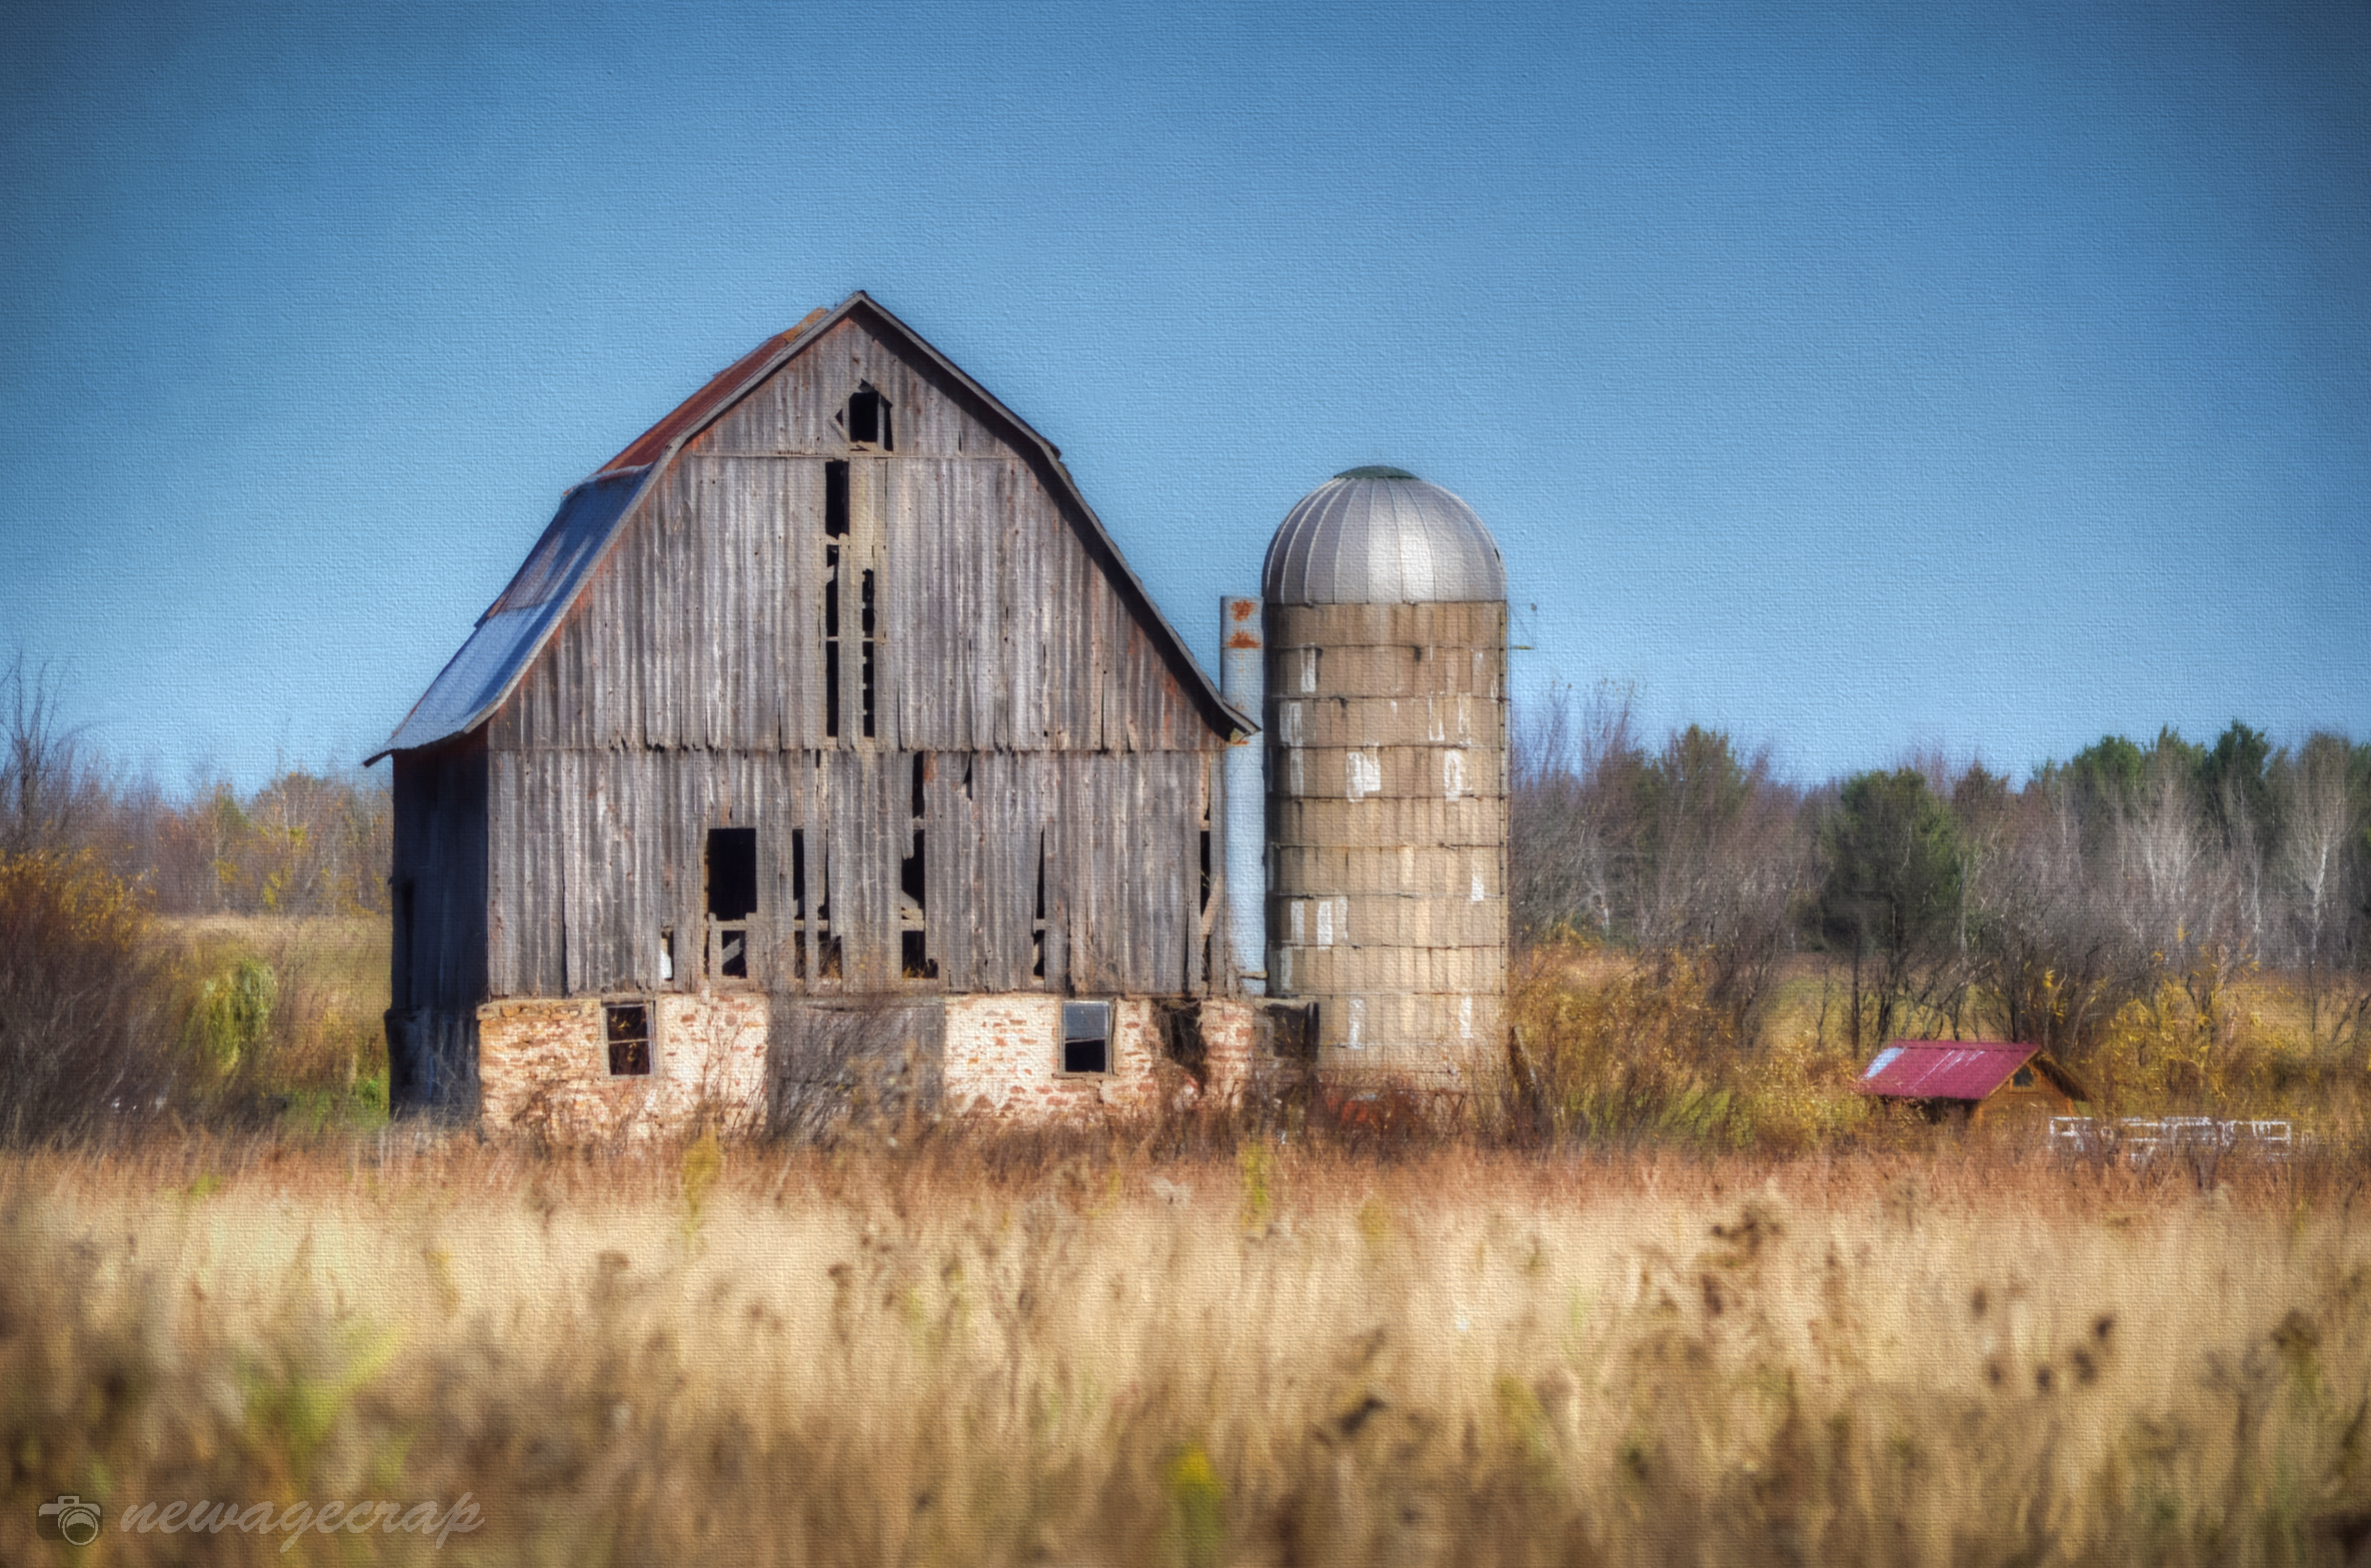
farm, barn, rustic, rural, farming, farms, cool image, barns, stockphoto, cool photo, i, nikond3200, centralwisconsin, woodcountywisconsin, woodcounty, november2016, newagecrapphotography, badgerstate, wisconsinbarn, wisconsinbarns, wisconsinfarm, rusticwisconsin, ruralwisconsin, barnphoto, barnpicture, barnswisconsin, barnwisconsin, farmscenes, wisconsin, topazimpression, vesperwisconsin, farmrural